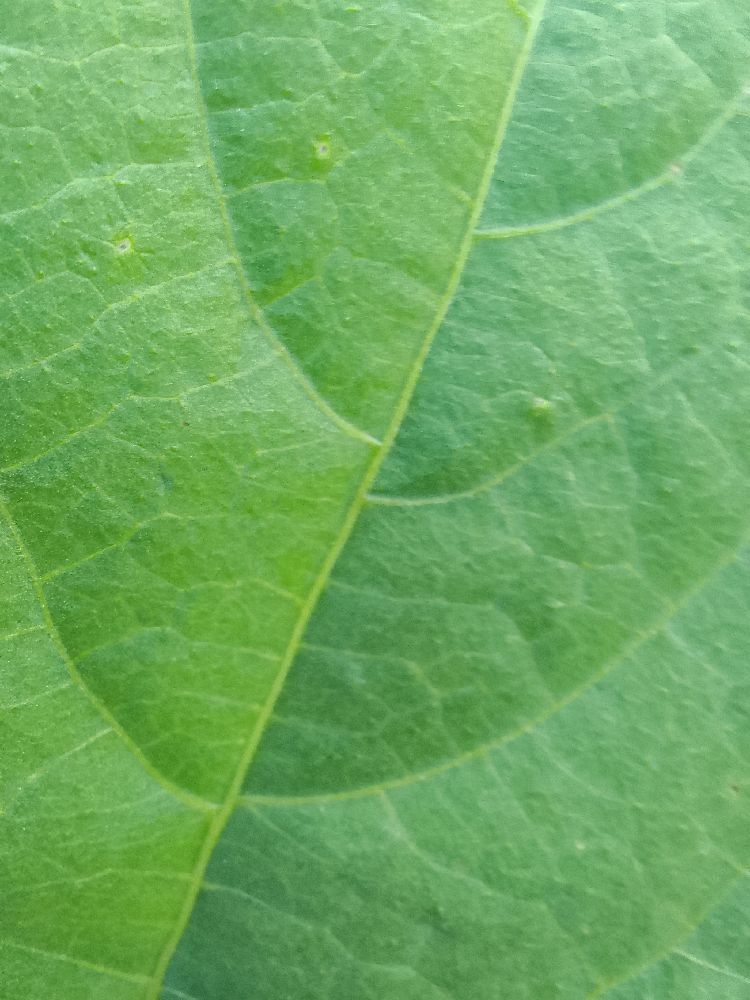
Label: healthy